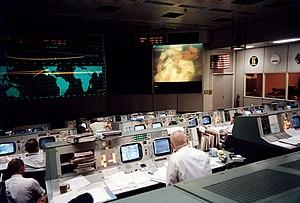
Mission Control Center, Houston, lors de la mission Apollo 13. Avril 1970.
Le centre de contrôle de mission est une structure qui rassemble les moyens nécessaires à la gestion opérationnelle d'un satellite artificiel, d'une sonde spatiale explorant le système solaire ou l'accomplissement de la mission d'un vol habité. Les principales agences spatiales, qui développent un grand nombre de missions, disposent des centres de contrôle de mission les plus importants. Les plus connus sont le Centre spatial Lyndon B. Johnson pour les missions habitées de la NASA, l'ESOC pour l'Agence spatiale européenne, le TsUP pour les missions soviétiques puis russes. À côté des centres de contrôle généralistes qui contrôlent le lancement, le déploiement, la navigation et les manœuvres de changement d'orbite et de correction de trajectoire, il existe souvent des centres de contrôles plus spécialisés qui prennent en charge la gestion de la charge utile en activant les instruments, envoyant des commandes et récupérant les données.